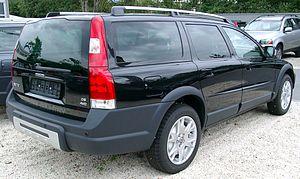
La Volvo XC70 est une version à 4 roues motrices surélevée de la Volvo V70.